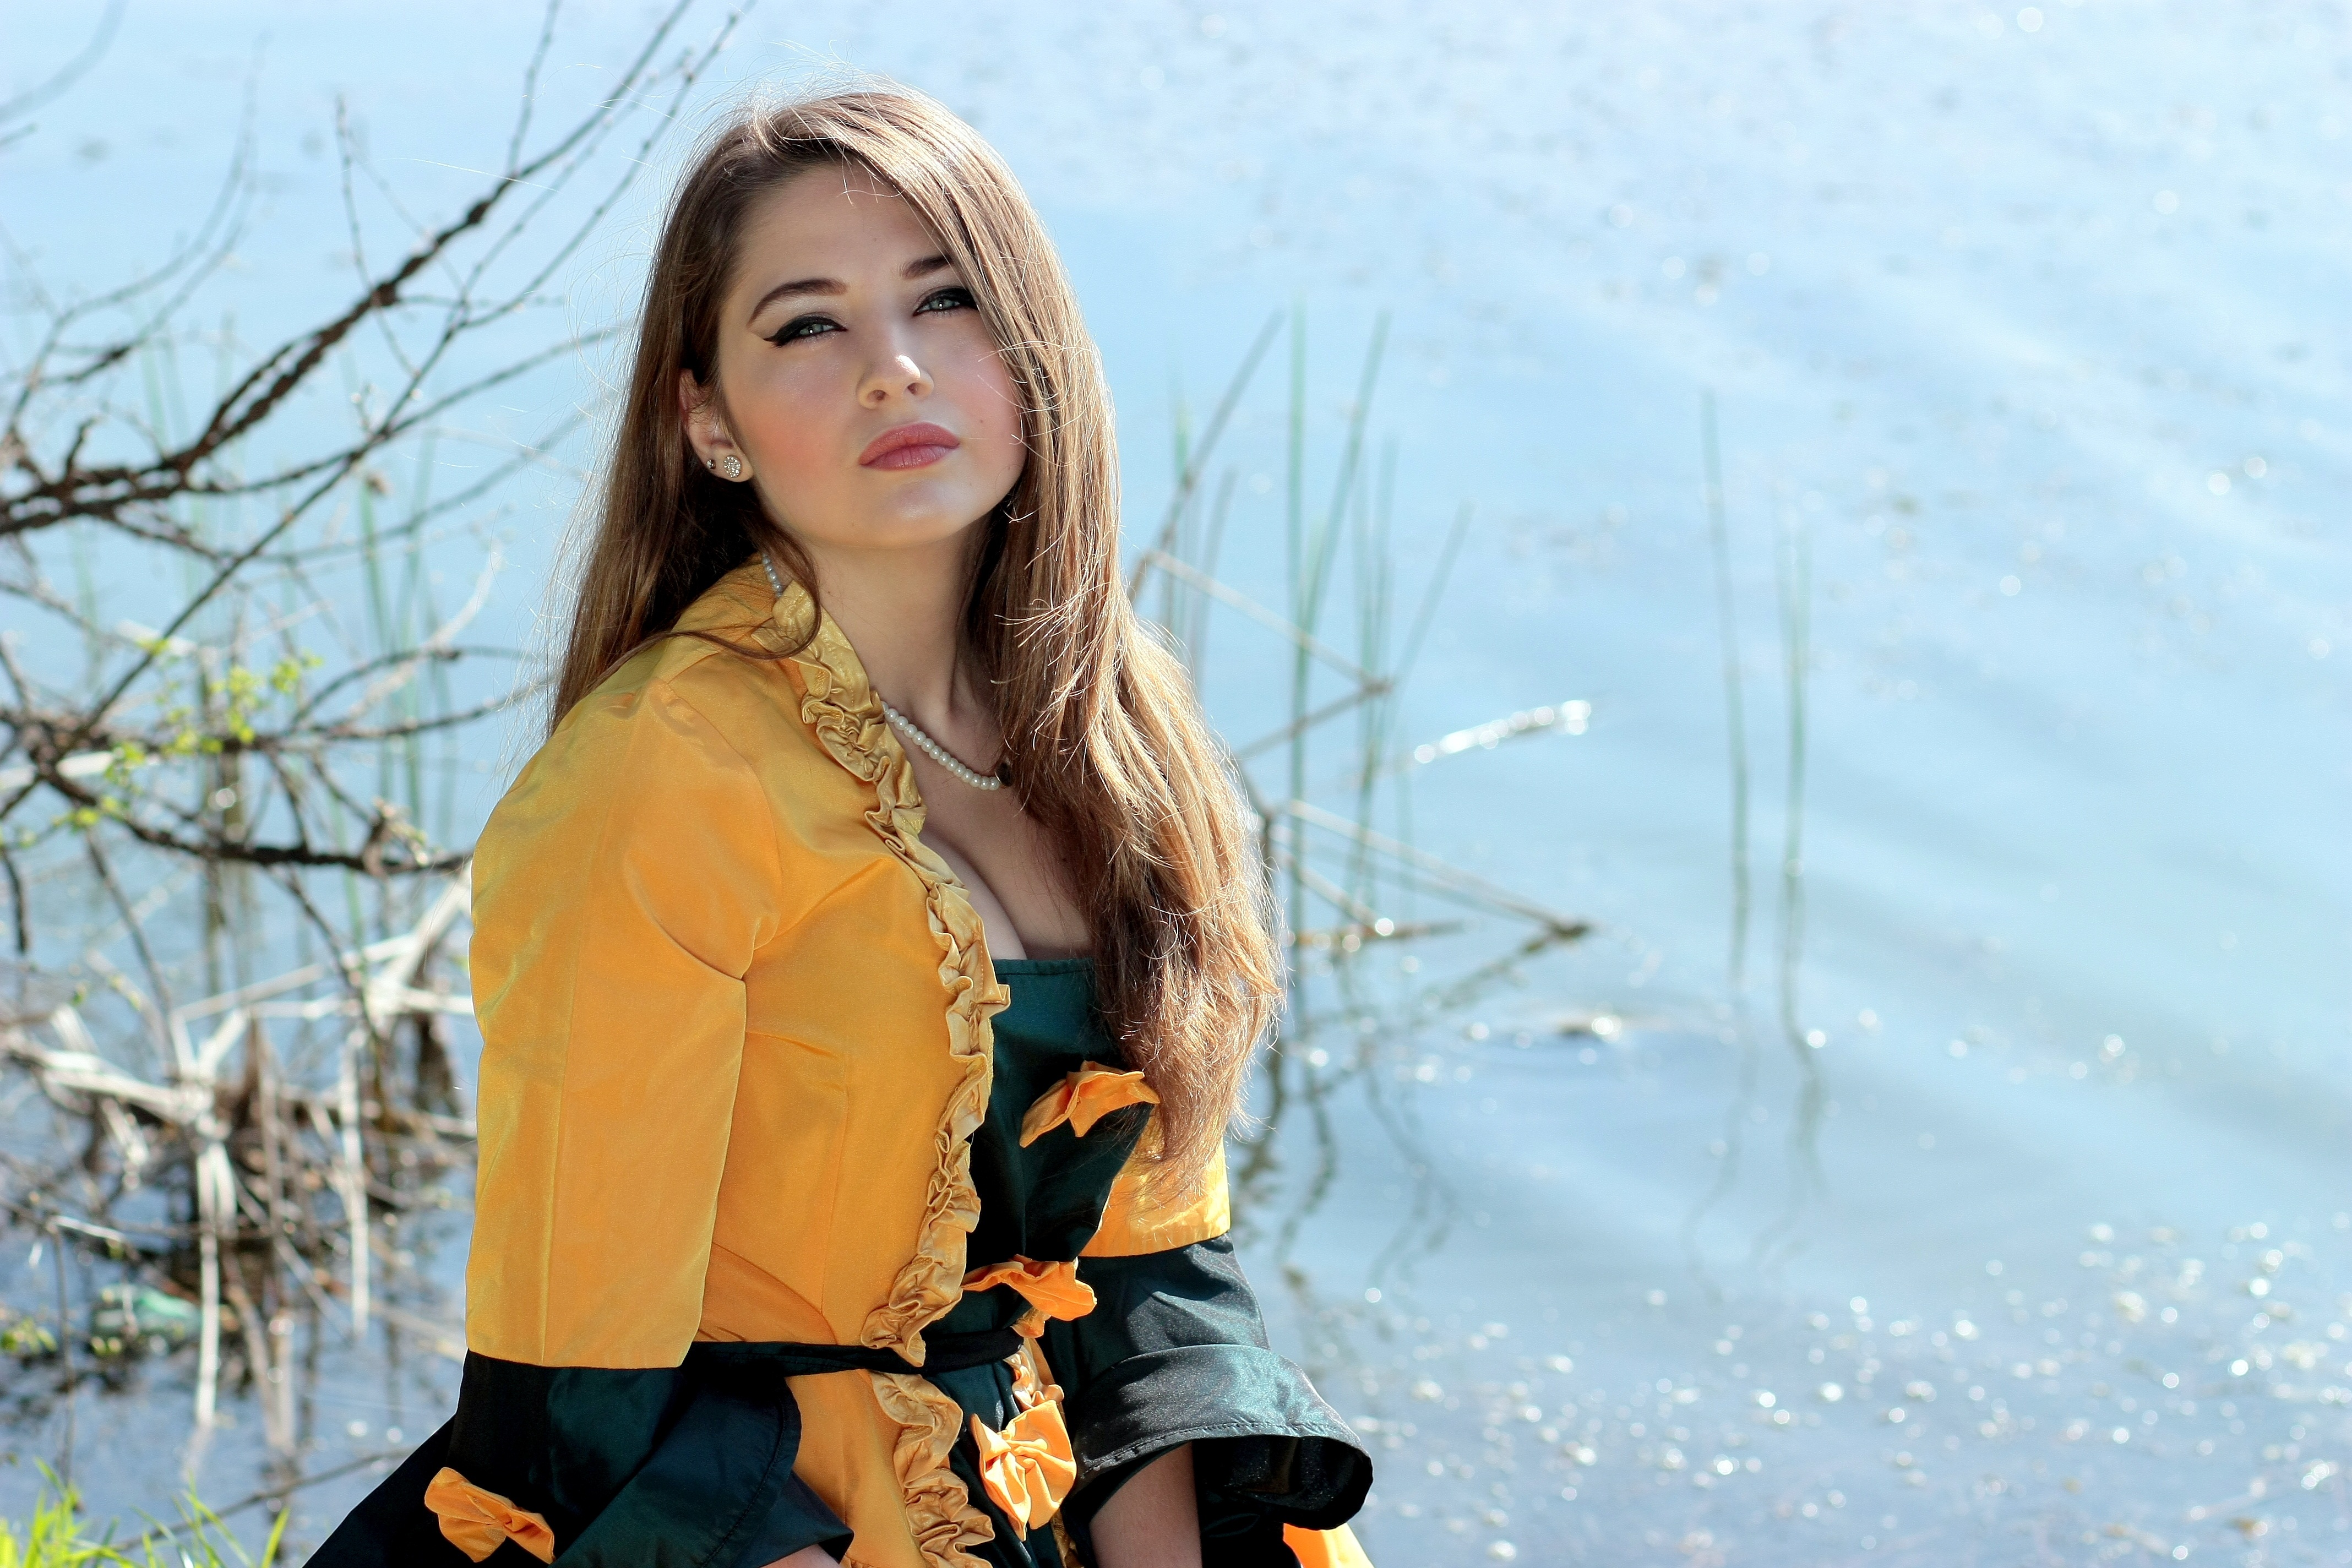
person, winter, girl, lake, model, spring, fashion, clothing, lady, season, long hair, dress, footwear, beauty, nice, story, princess, photo shoot, blond hair